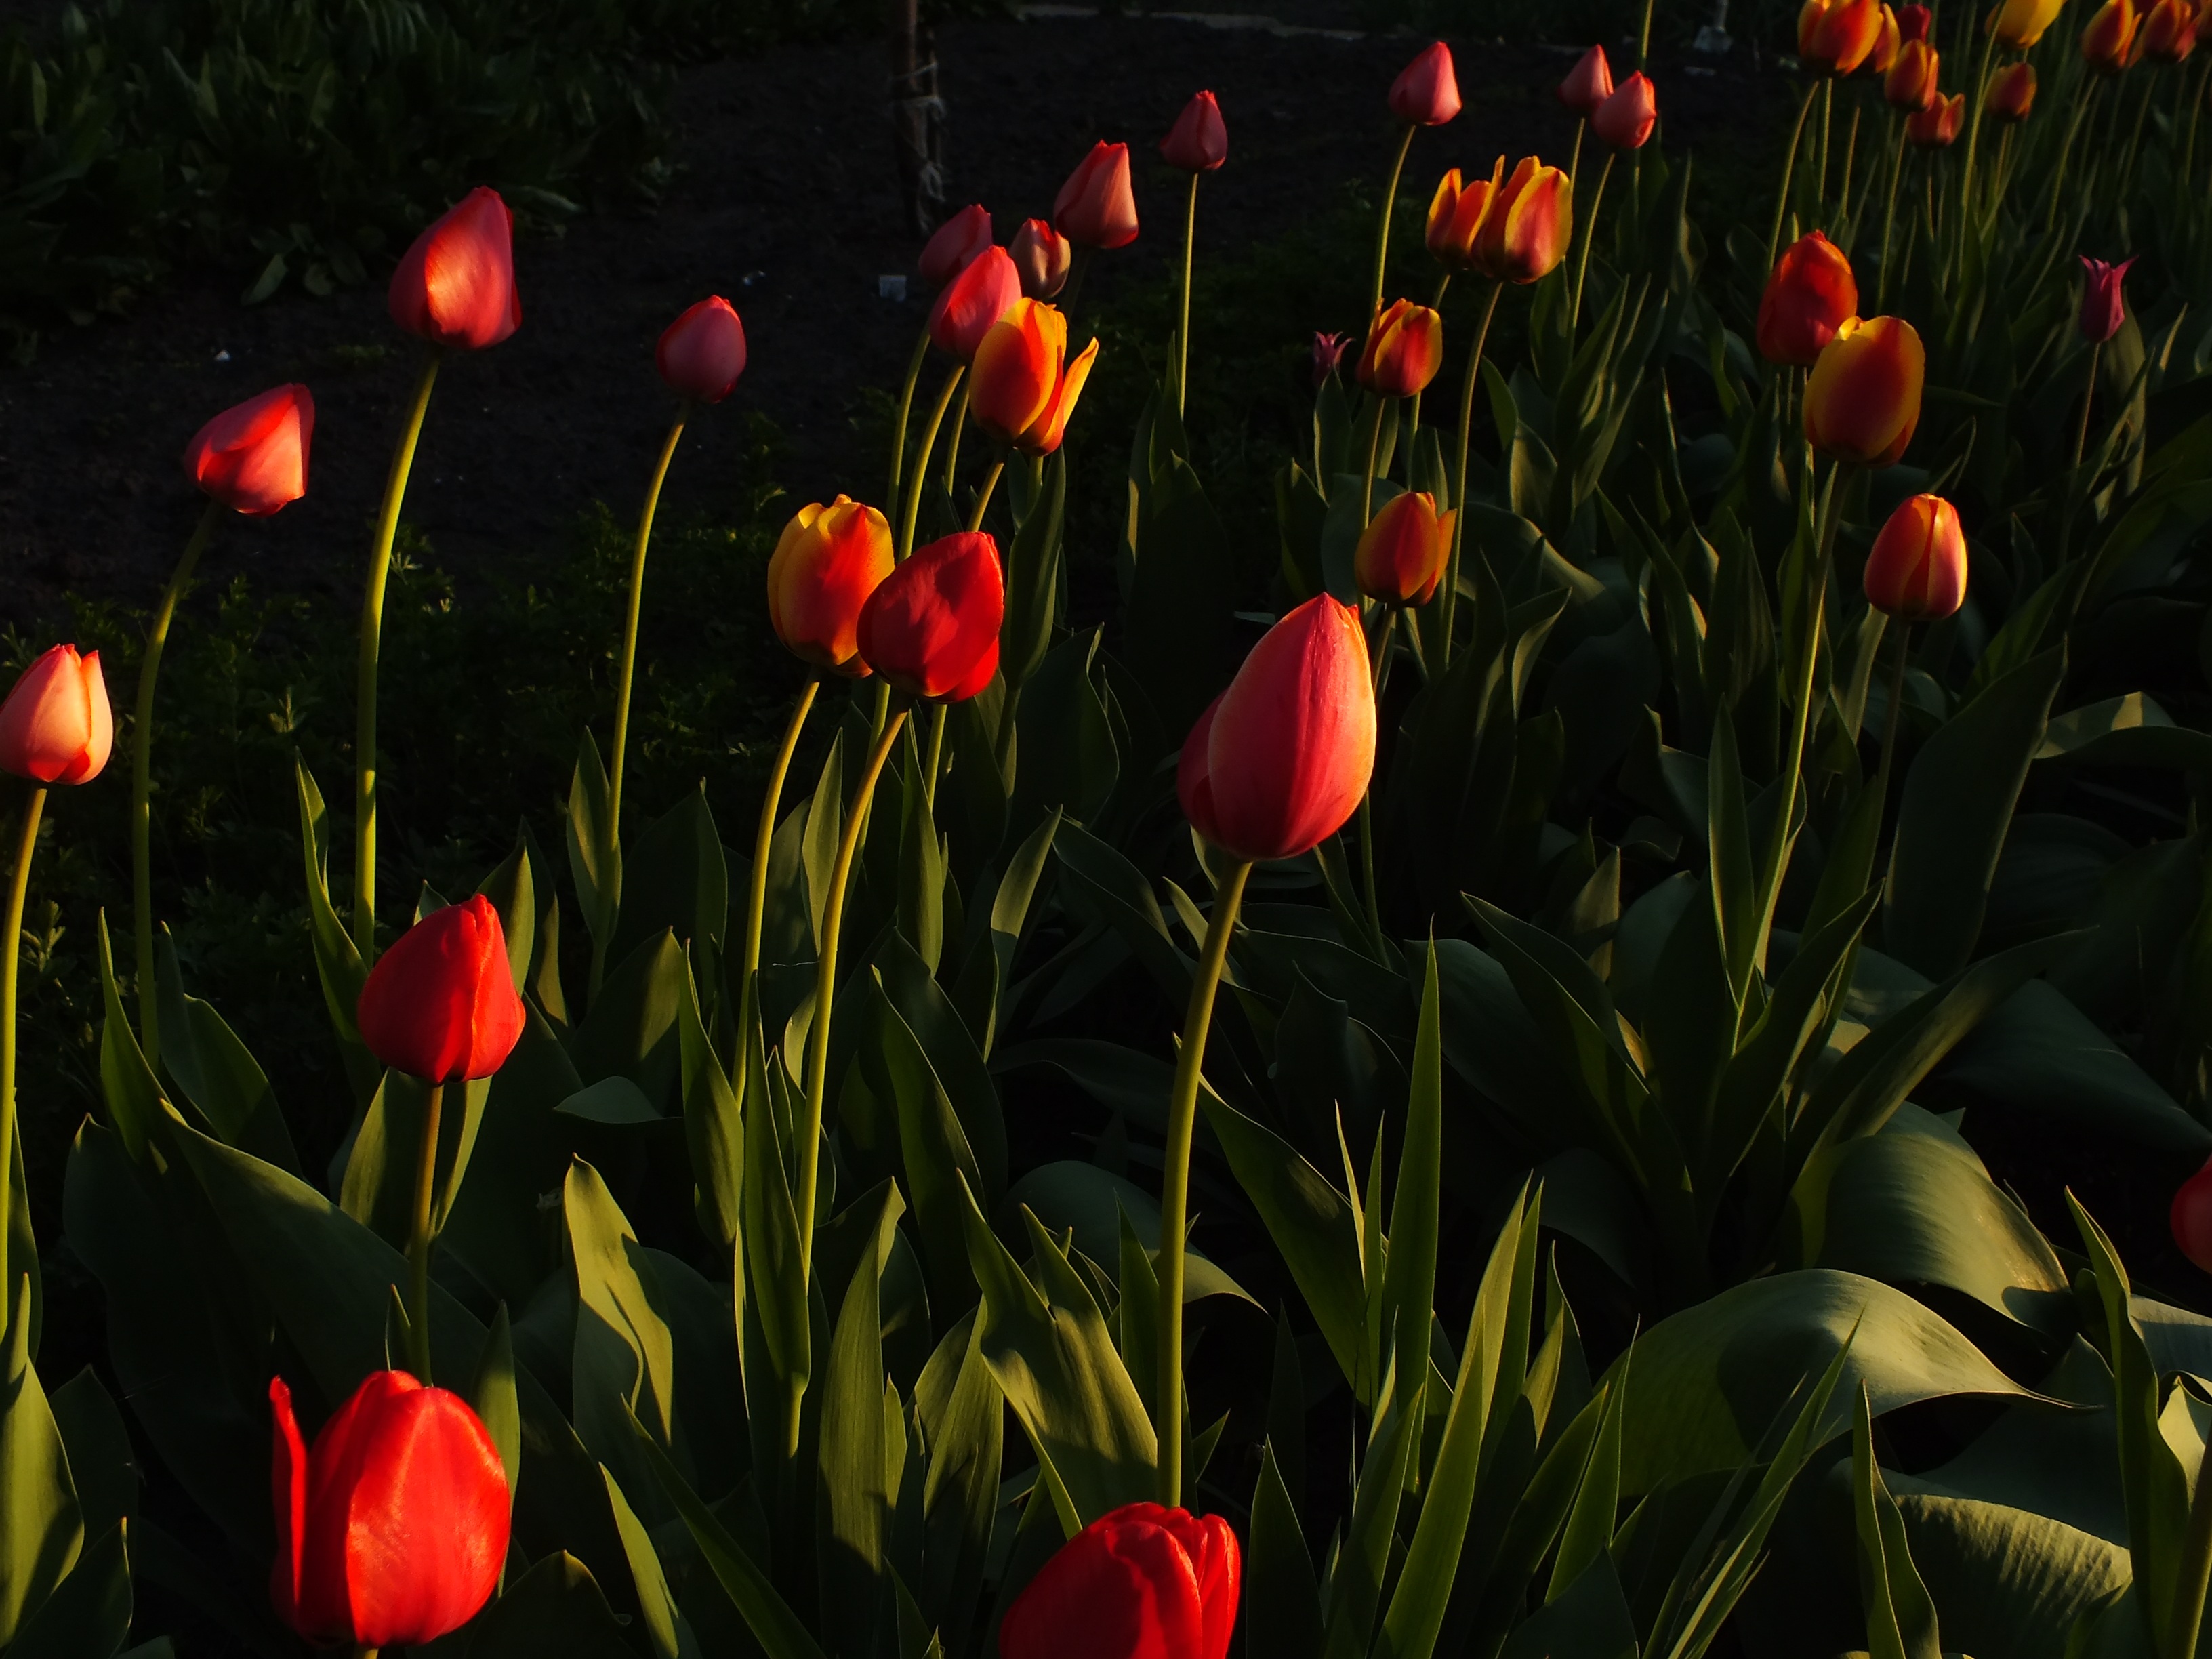
nature, plant, flower, petal, tulip, spring, red, botany, flora, flowers, bright, tulips, garden flowers, flowering plant, lily family, plant stem, land plant